Dumat al-Jandal

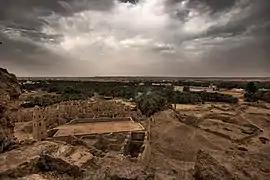
The ruins of the ancient city of "Adummatu"

Dumat al-Jandal, also known as Al-Jawf or Al-Jouf, which refers to Wadi Sirhan, is an ancient city of ruins and the historical capital of the Al Jawf Province, today in northwestern Saudi Arabia. It is located 37 km from Sakakah.